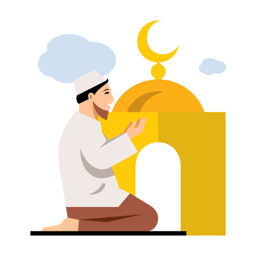
a man on his knees raises his hands to heaven in prayer .